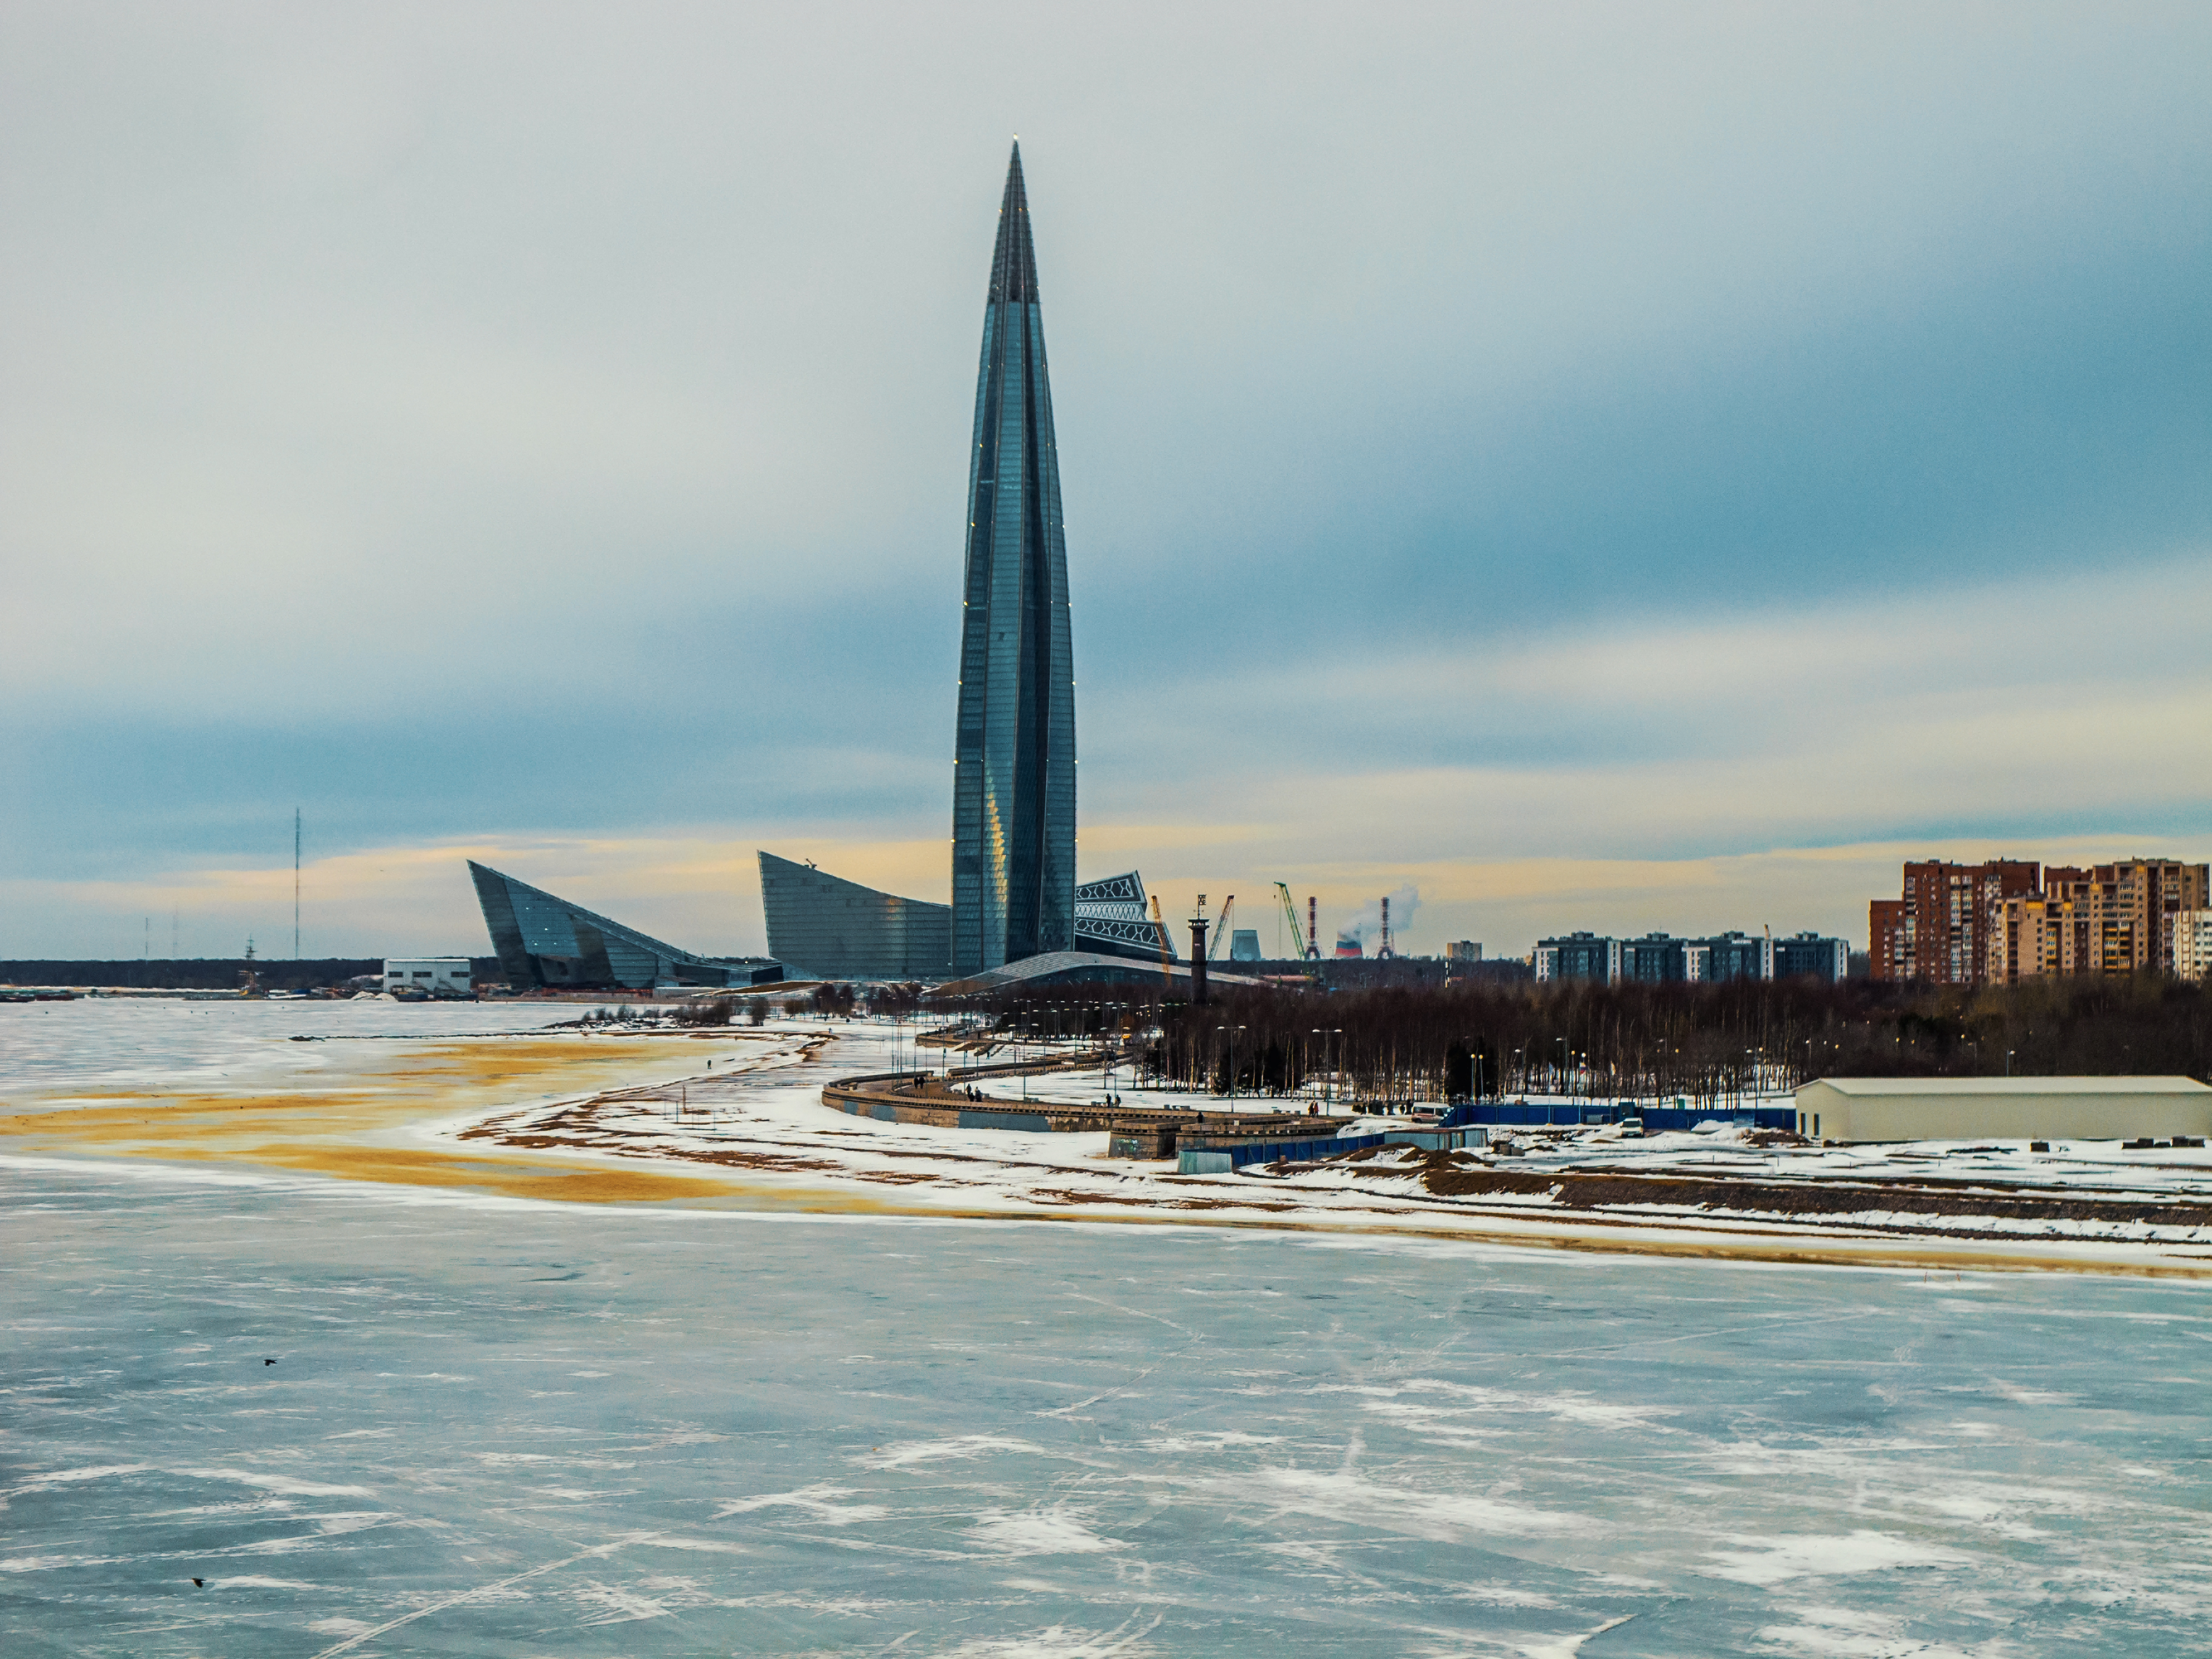
images, water, sky, cloud, building, skyscraper, tower, tower block, snow, city, metropolitan area, horizon, freezing, cityscape, winter, evening, lake, reflection, spire, downtown, monument, skyline, ocean, headquarters, mixed use